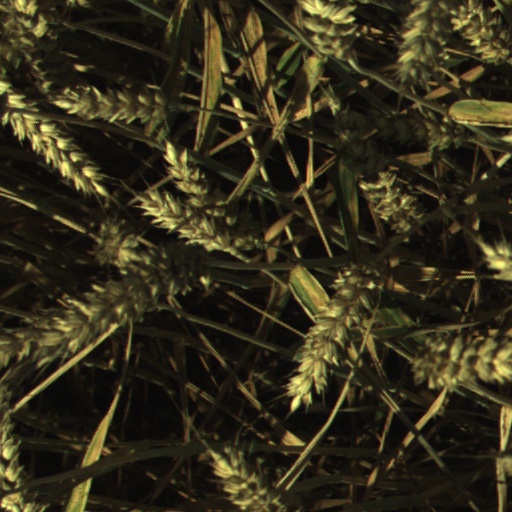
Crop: wheat